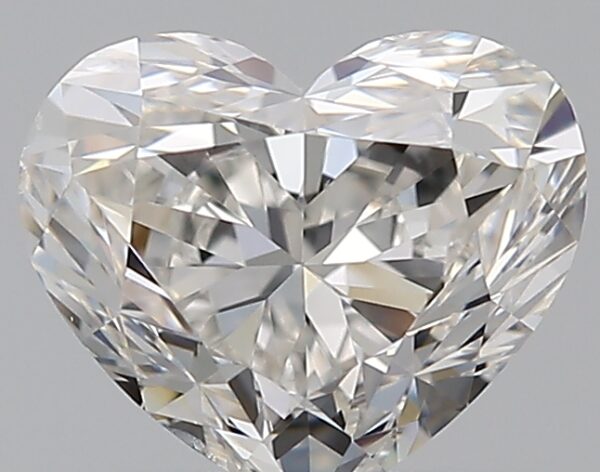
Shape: heart
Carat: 0.7
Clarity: VS2
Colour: H
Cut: EX
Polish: EX
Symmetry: VG
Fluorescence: N
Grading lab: GIA
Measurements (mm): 5.08 x 5.97 x 3.55